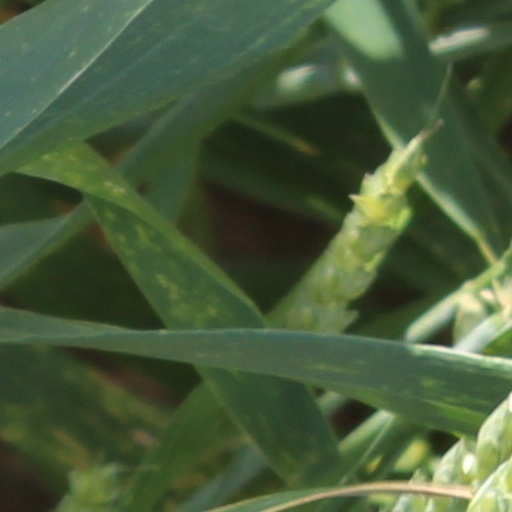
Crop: wheat